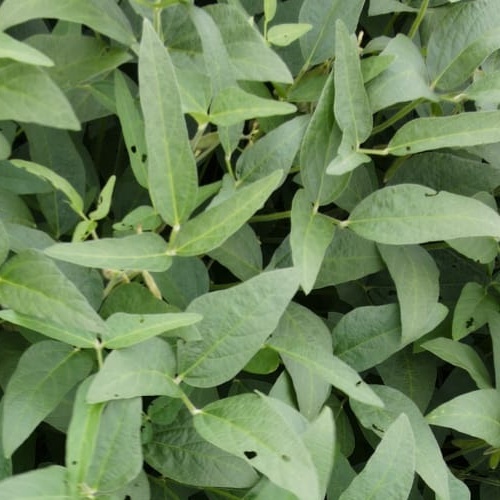
Label: Diabrotica_speciosa